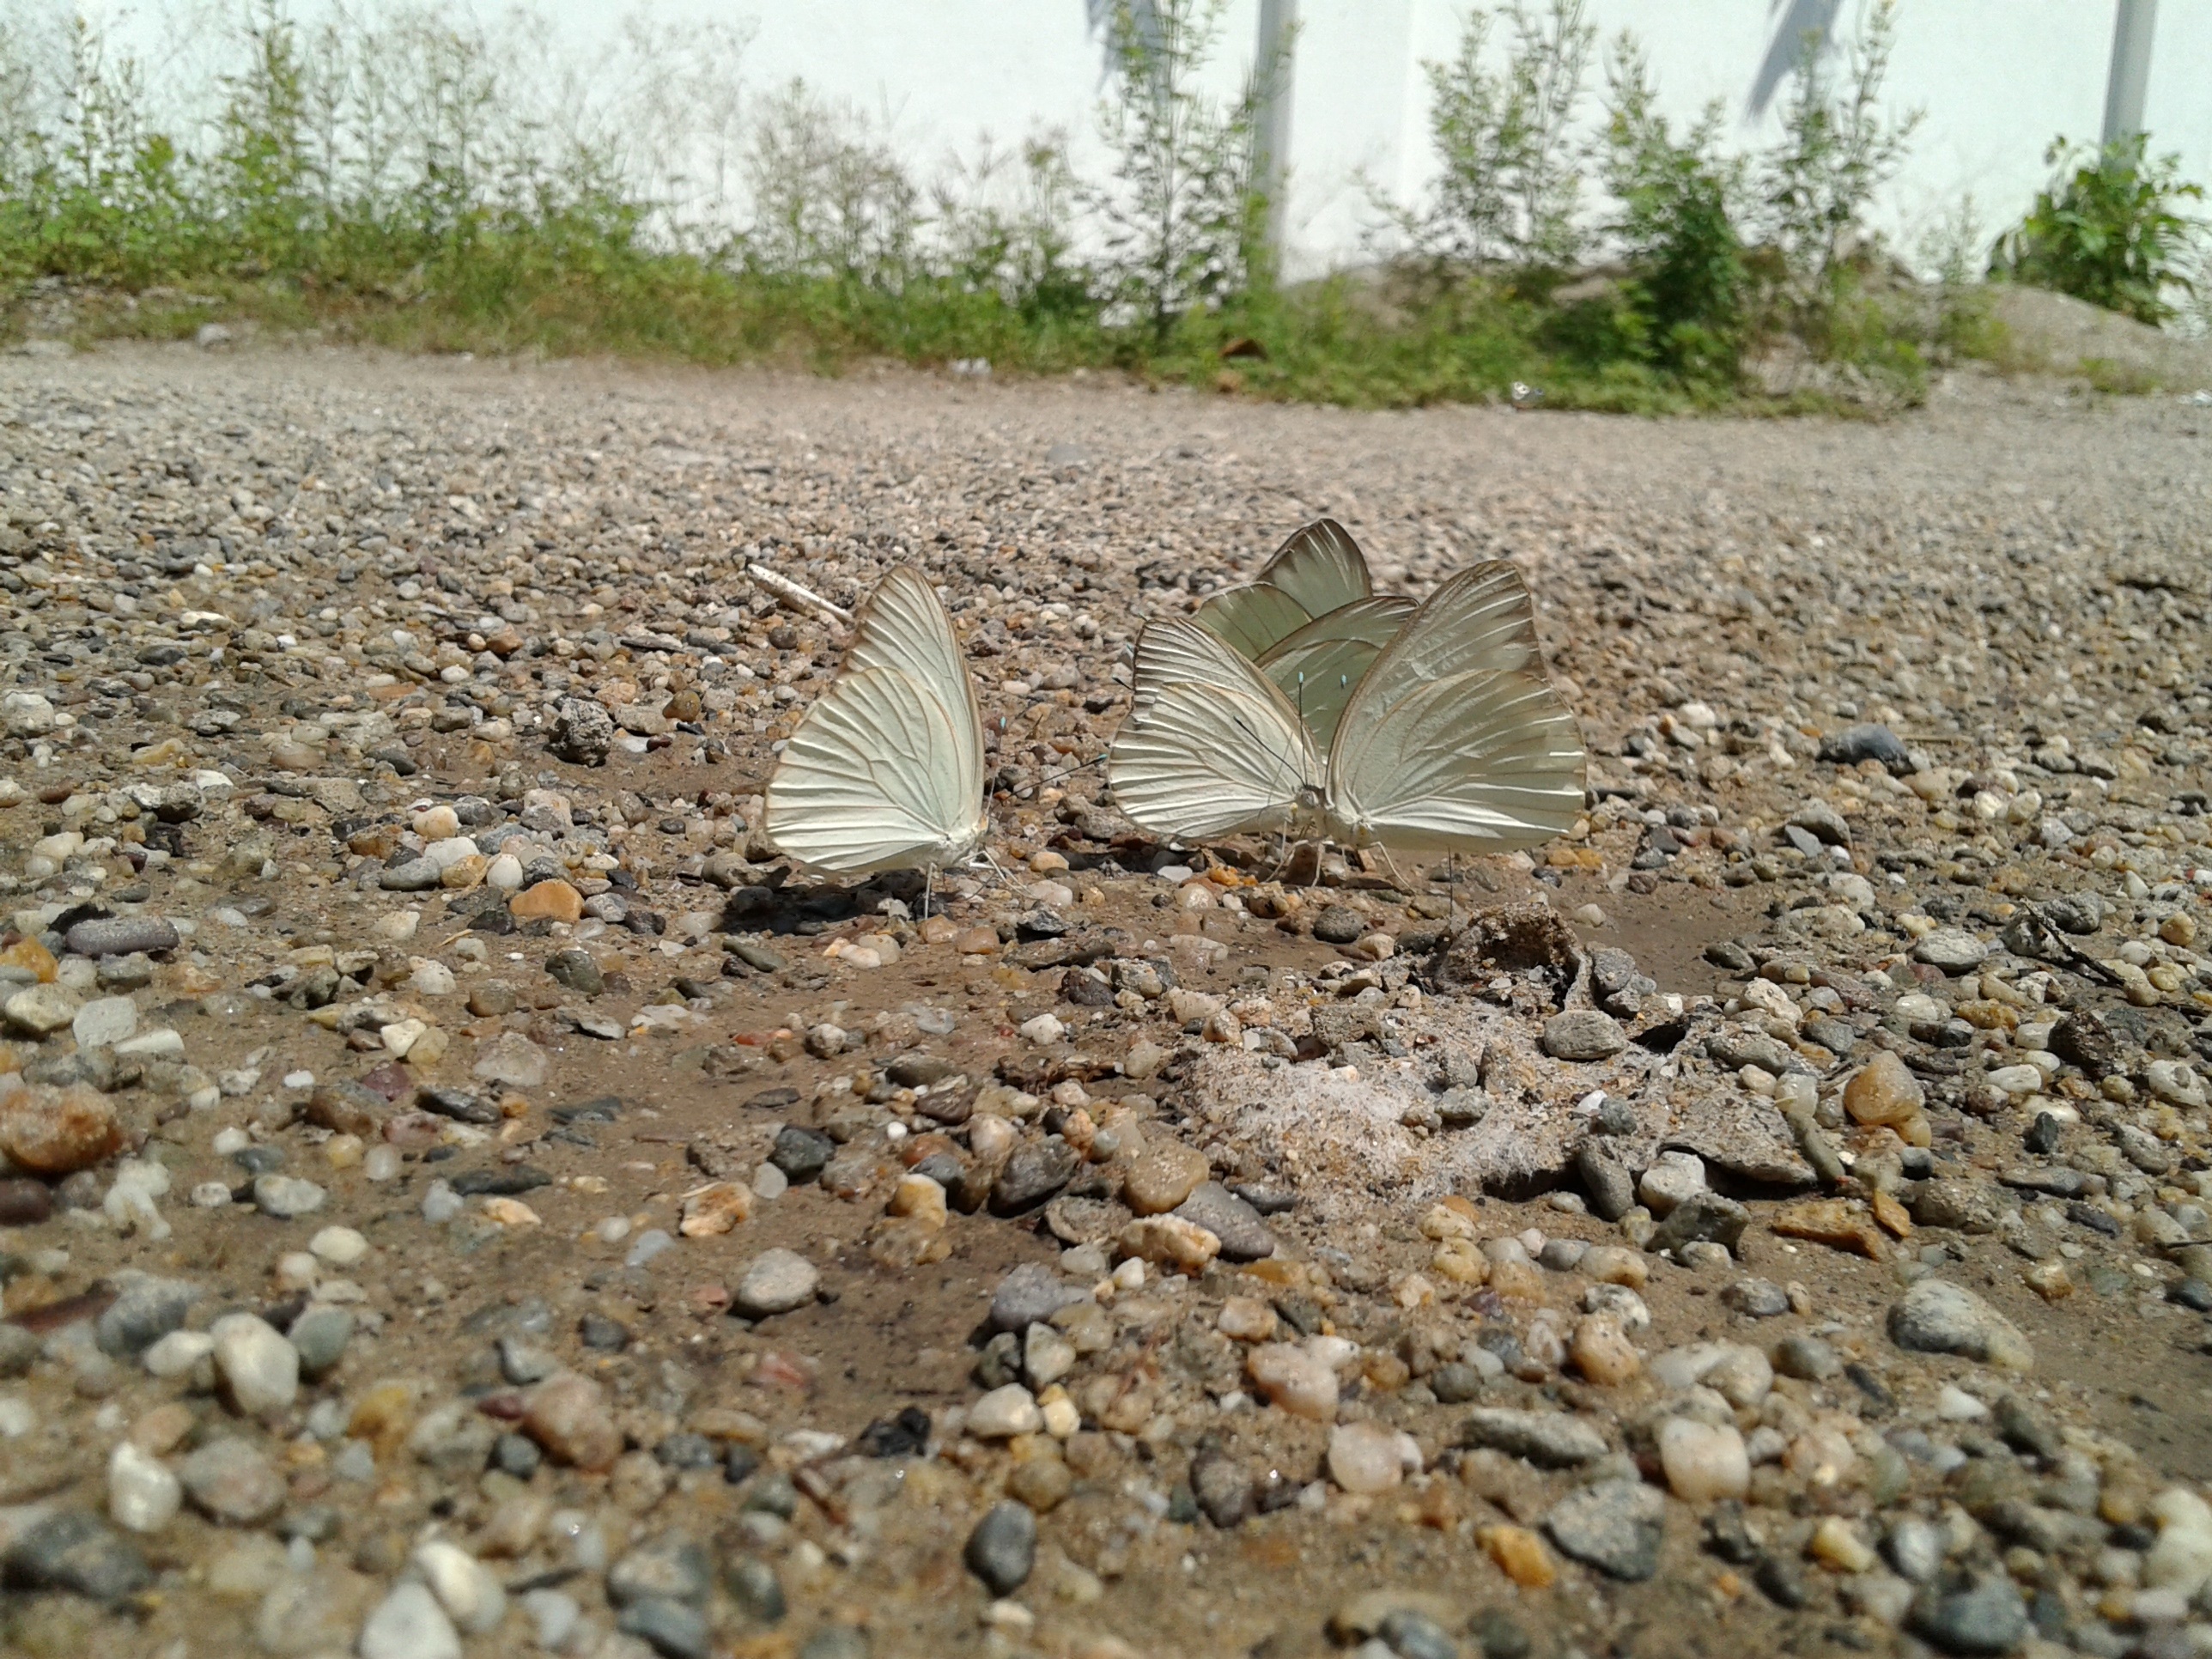
nature, wing, leaf, wildlife, spring, insect, soil, butterfly, freedom, fauna, invertebrate, life, posing, animals, beauty, butterfly wings